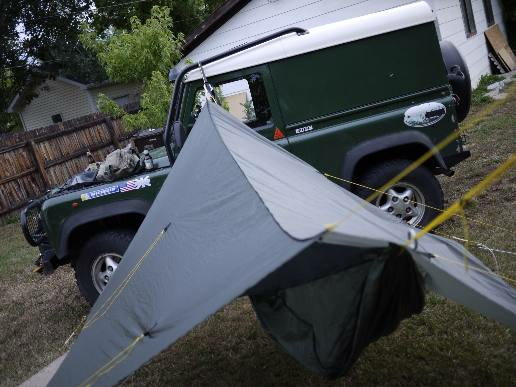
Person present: No